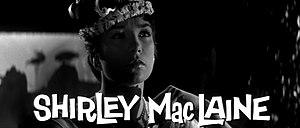
La Garçonnière est un film américain réalisé par Billy Wilder, sorti en 1960. Il a remporté, entre autres récompenses, cinq Oscars en 1961 dont l'Oscar du meilleur film.